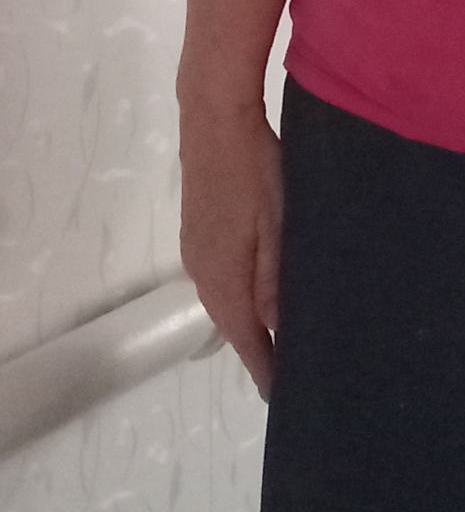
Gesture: no_gesture